Naha Airport Station

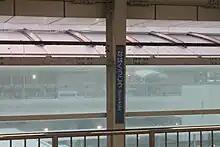
Station sign

The station consists of one elevated island platform serving two tracks.